Mir Hidayat bey Seyidov

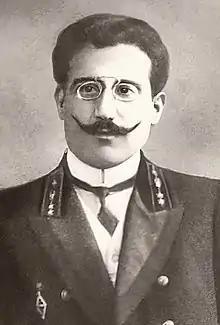

Mir Hidayat bey Seyidov (April 2, 1887, Yelizavetpol - February 23, 1919, Ordubad, Nakhchivan district) was an Azerbaijani political figure, a member of the All-Russian Constituent Assembly, deputy chairman of the National Council of the Azerbaijan Democratic Republic.